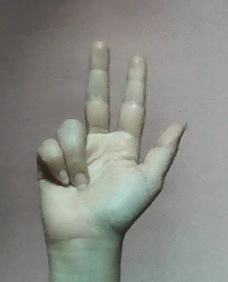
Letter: al